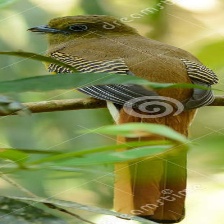
Species: ORANGE BREASTED TROGON
Scientific name: HARPACTES ORESKIOS